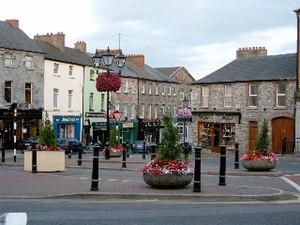
Navan est une ville du comté de Meath en République d'Irlande.